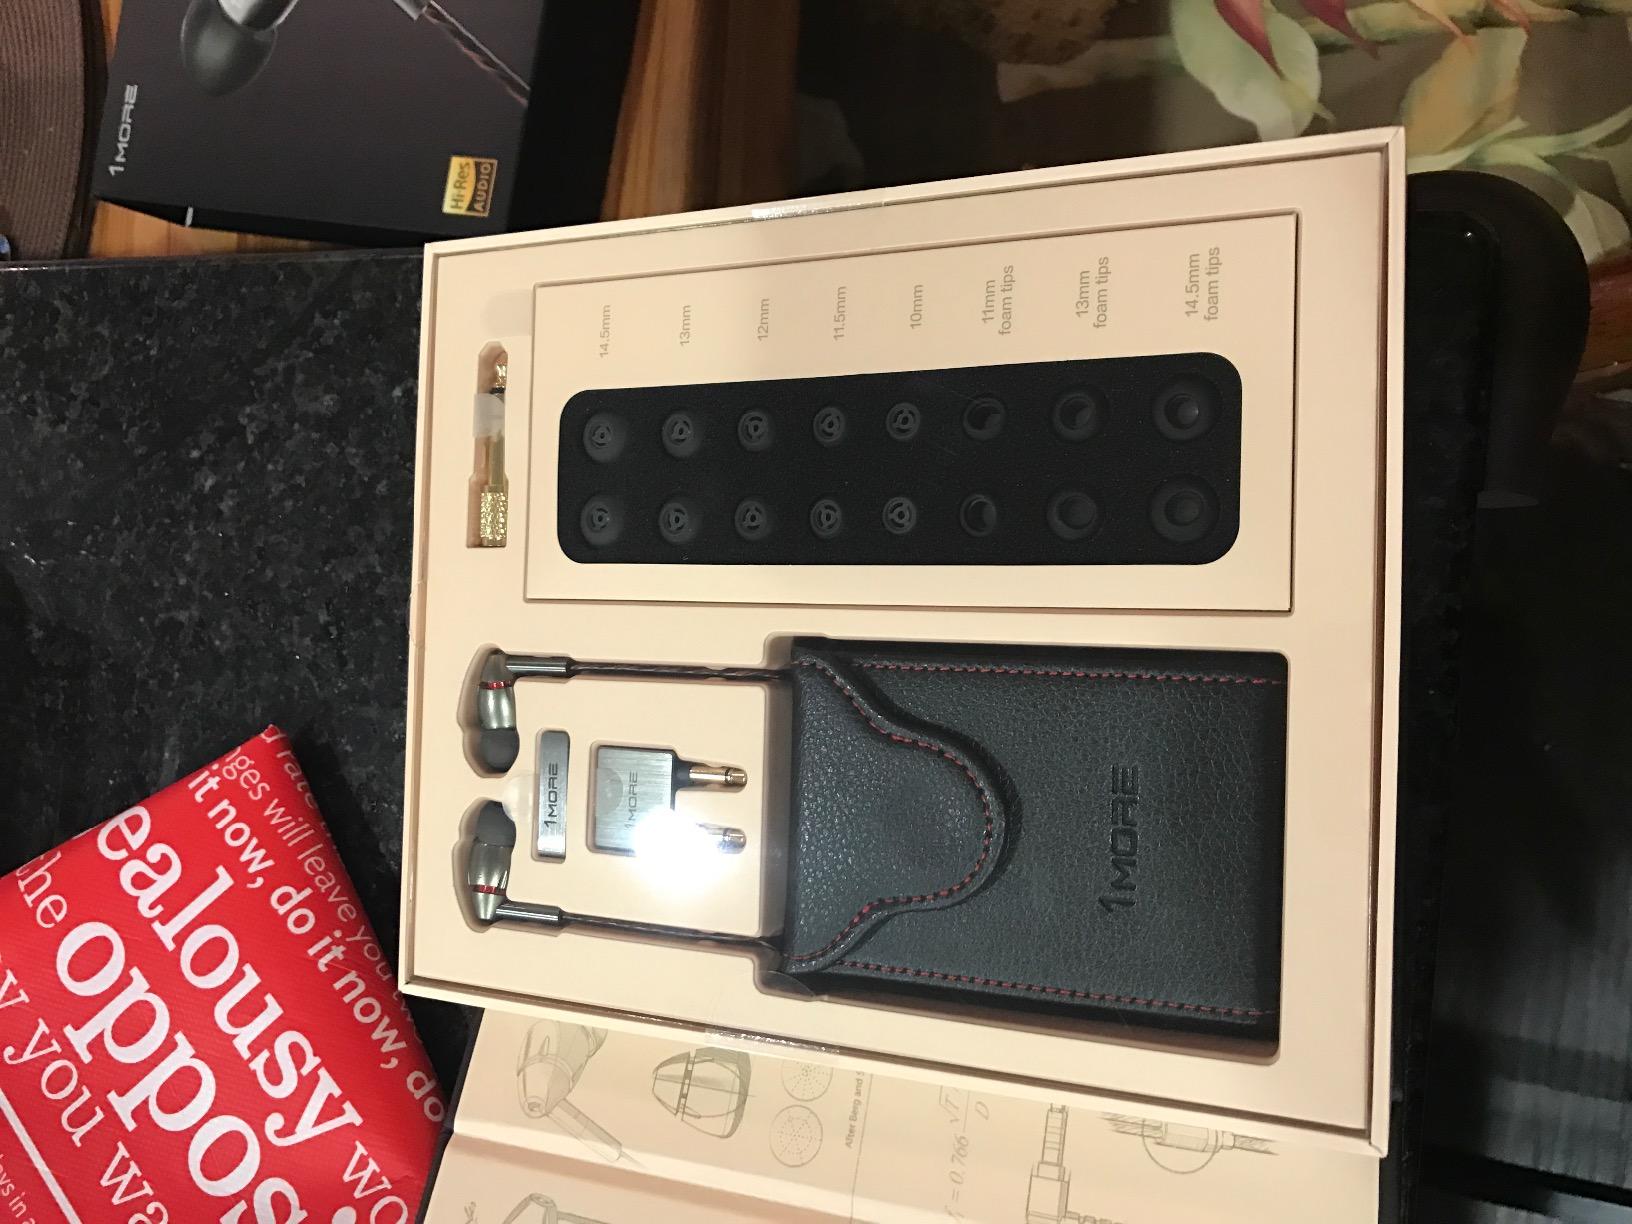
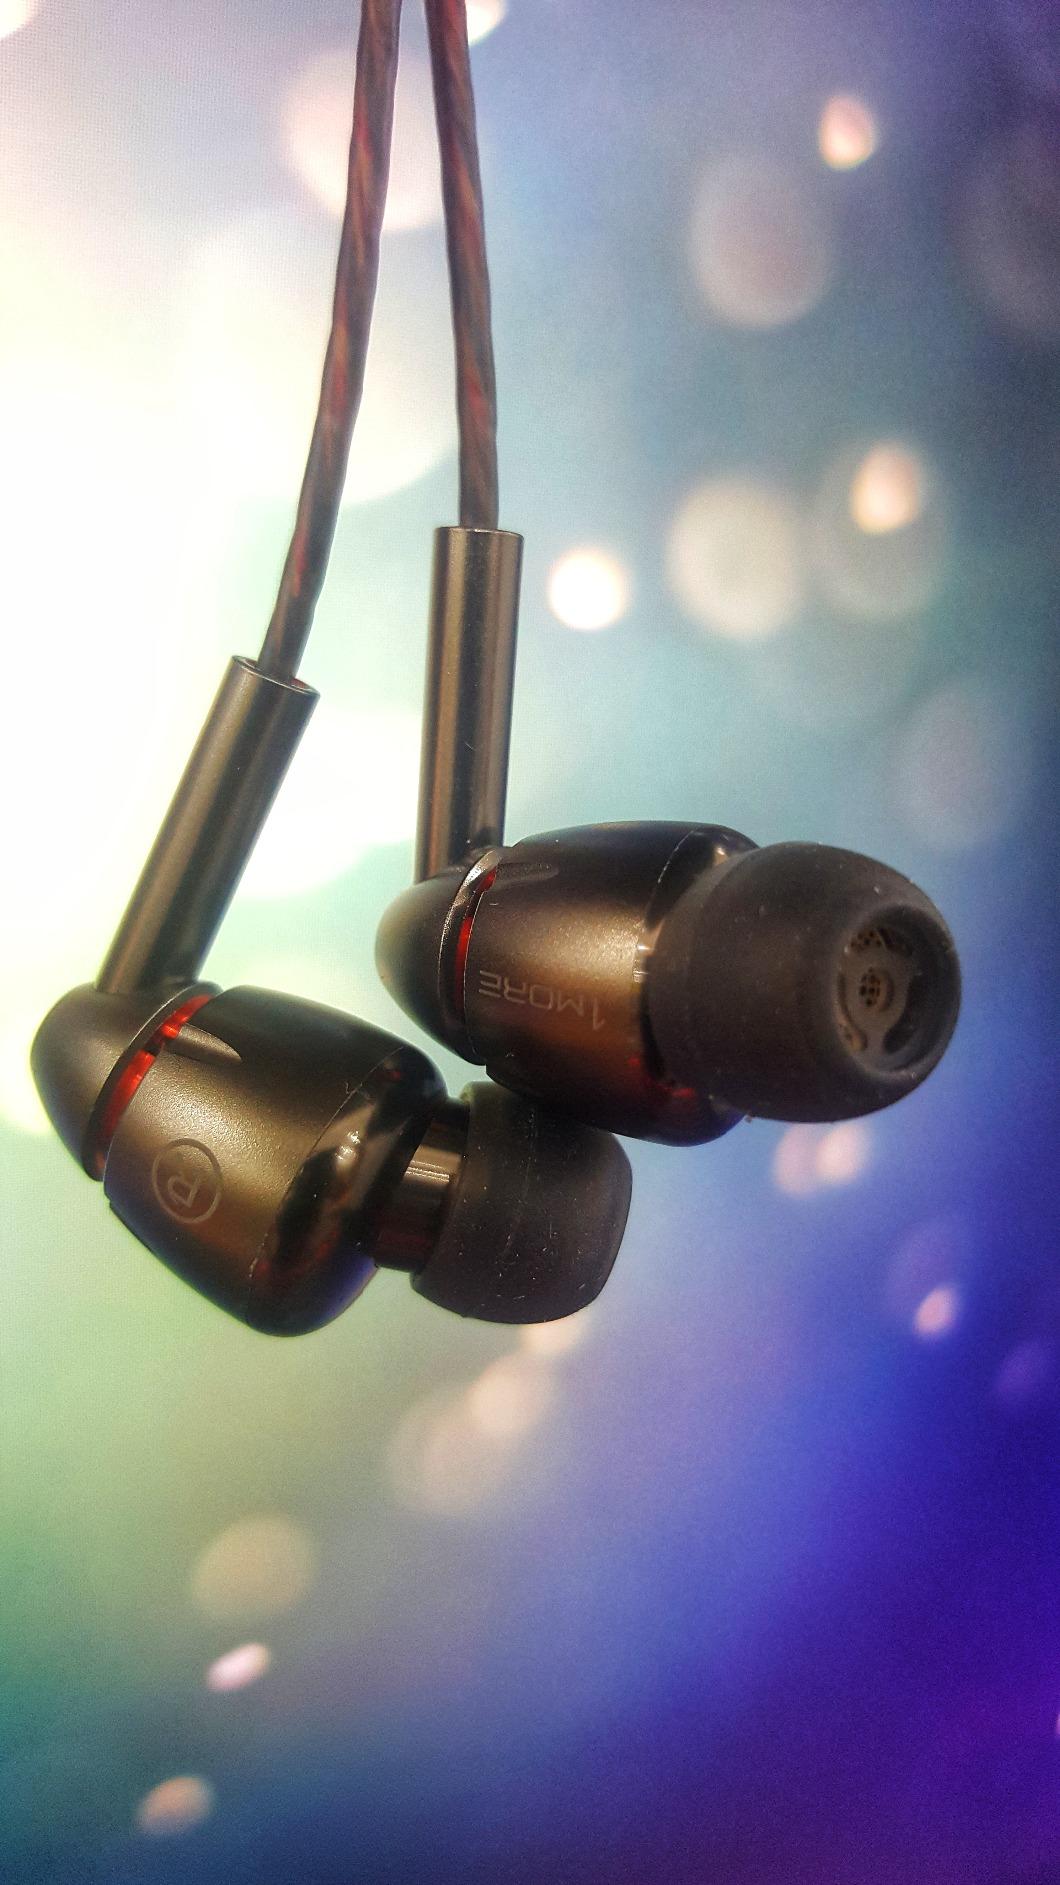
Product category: headphones
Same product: yes